Kristian Støback Wilhelmsen

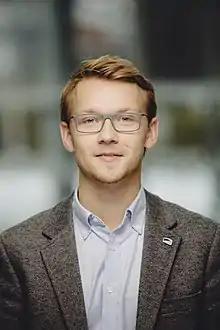
Kristian Støback Wilhelmsen

Kristian Støback Wilhelmsen (born 27 April 1991) is a Norwegian politician for the Conservative Party.